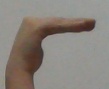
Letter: haa